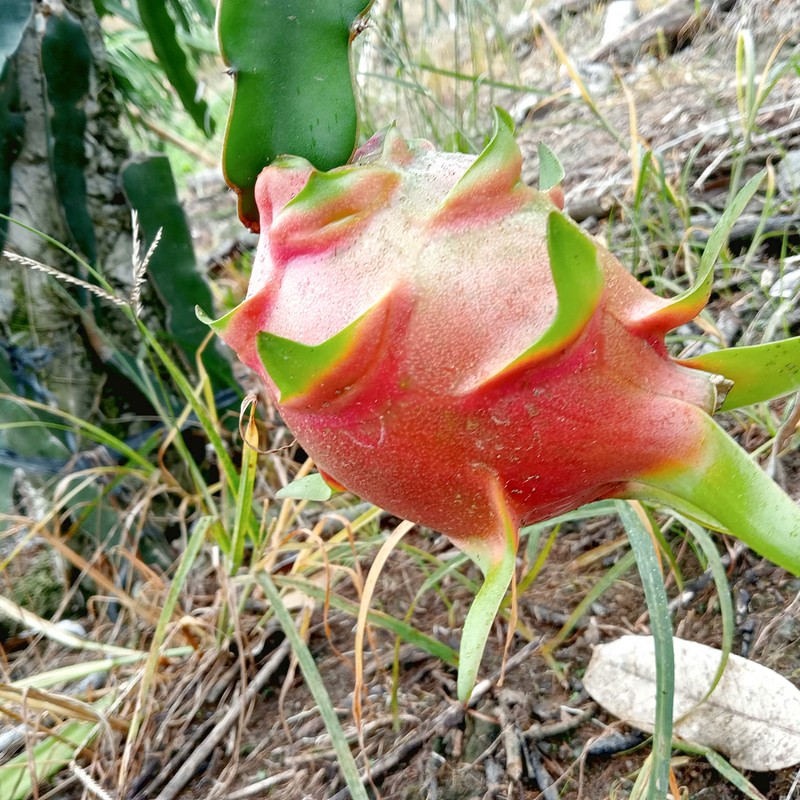
Label: Mature Dragon Fruit